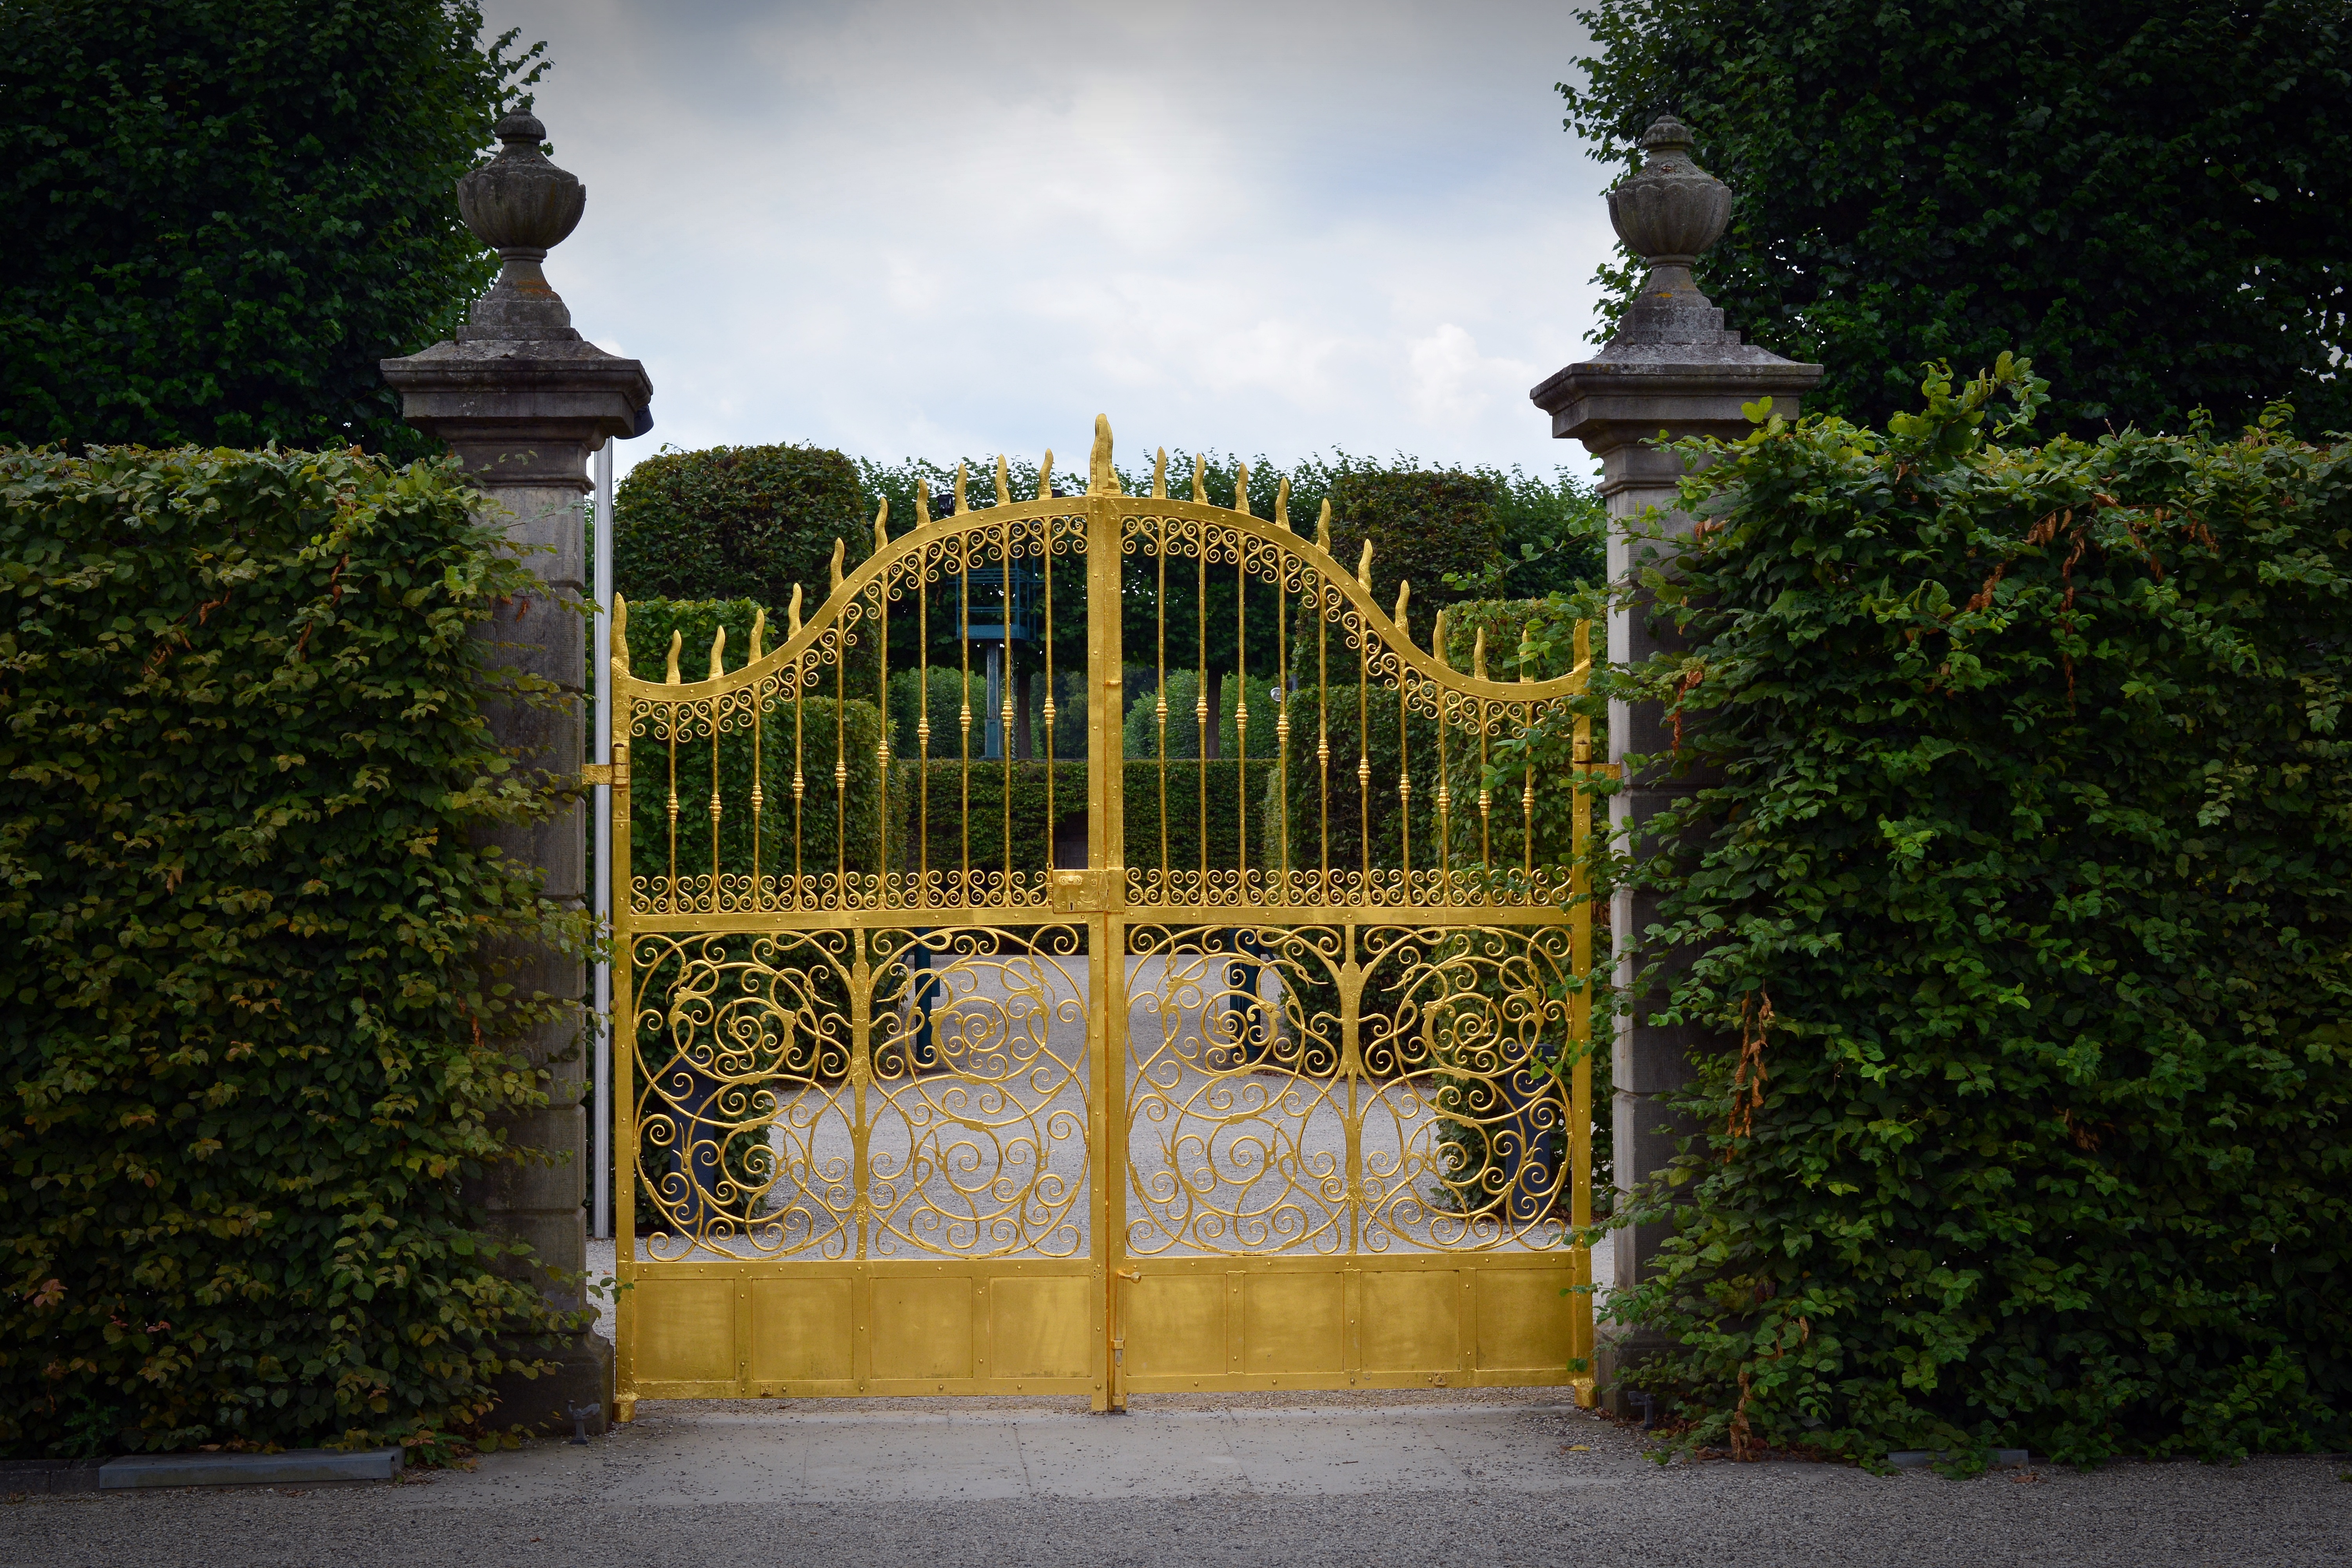
fence, architecture, arch, backyard, garden, gate, goal, courtyard, gold, shrub, estate, shiny, yard, input, noble, portal, hanover, herrenh user gardens, outdoor structure